Palmarian Catholic Church

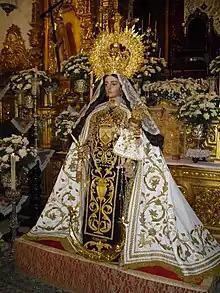
The Virgin Mary in the mantle of Our Lady of Mount Carmel. Her alleged appearance at Palmar de Troya from 1968 onwards formed the basis of the Palmarians.

On 30 March 1968, four Spanish Catholic girls, aged 12 and 13—Ana García, Rafaela Gordo, Ana Aguilera and Josefa Guzmán—reported that the Virgin Mary had appeared to them in the field of "La Alcaparroa" farm, close to the village of El Palmar de Troya, which at that time was a district of the municipality of Utrera, in the province of Seville, Andalusia, Spain. On 11 April 1968, a devout Catholic woman named Rosario Arenillas reported seeing the Virgin Mary with the mantle of Our Lady of Mount Carmel in the same place. On 20 May 1968 a neighbor from Utrera named María Marín also said she had seen the Virgin in the same place. On 6 June 1968, María Luisa Vila from Seville went to the farm and said she had a mystical ecstasy in which Jesus Christ administered communion to her and, according to witnesses, when she opened her mouth there was a bloody host inside. In the summer of 1968, Antonio Romero, Manuel Fernández, José Navarro, Antonio Anillos and Arsenia Llanos also said they suffered mystical ecstasies there.